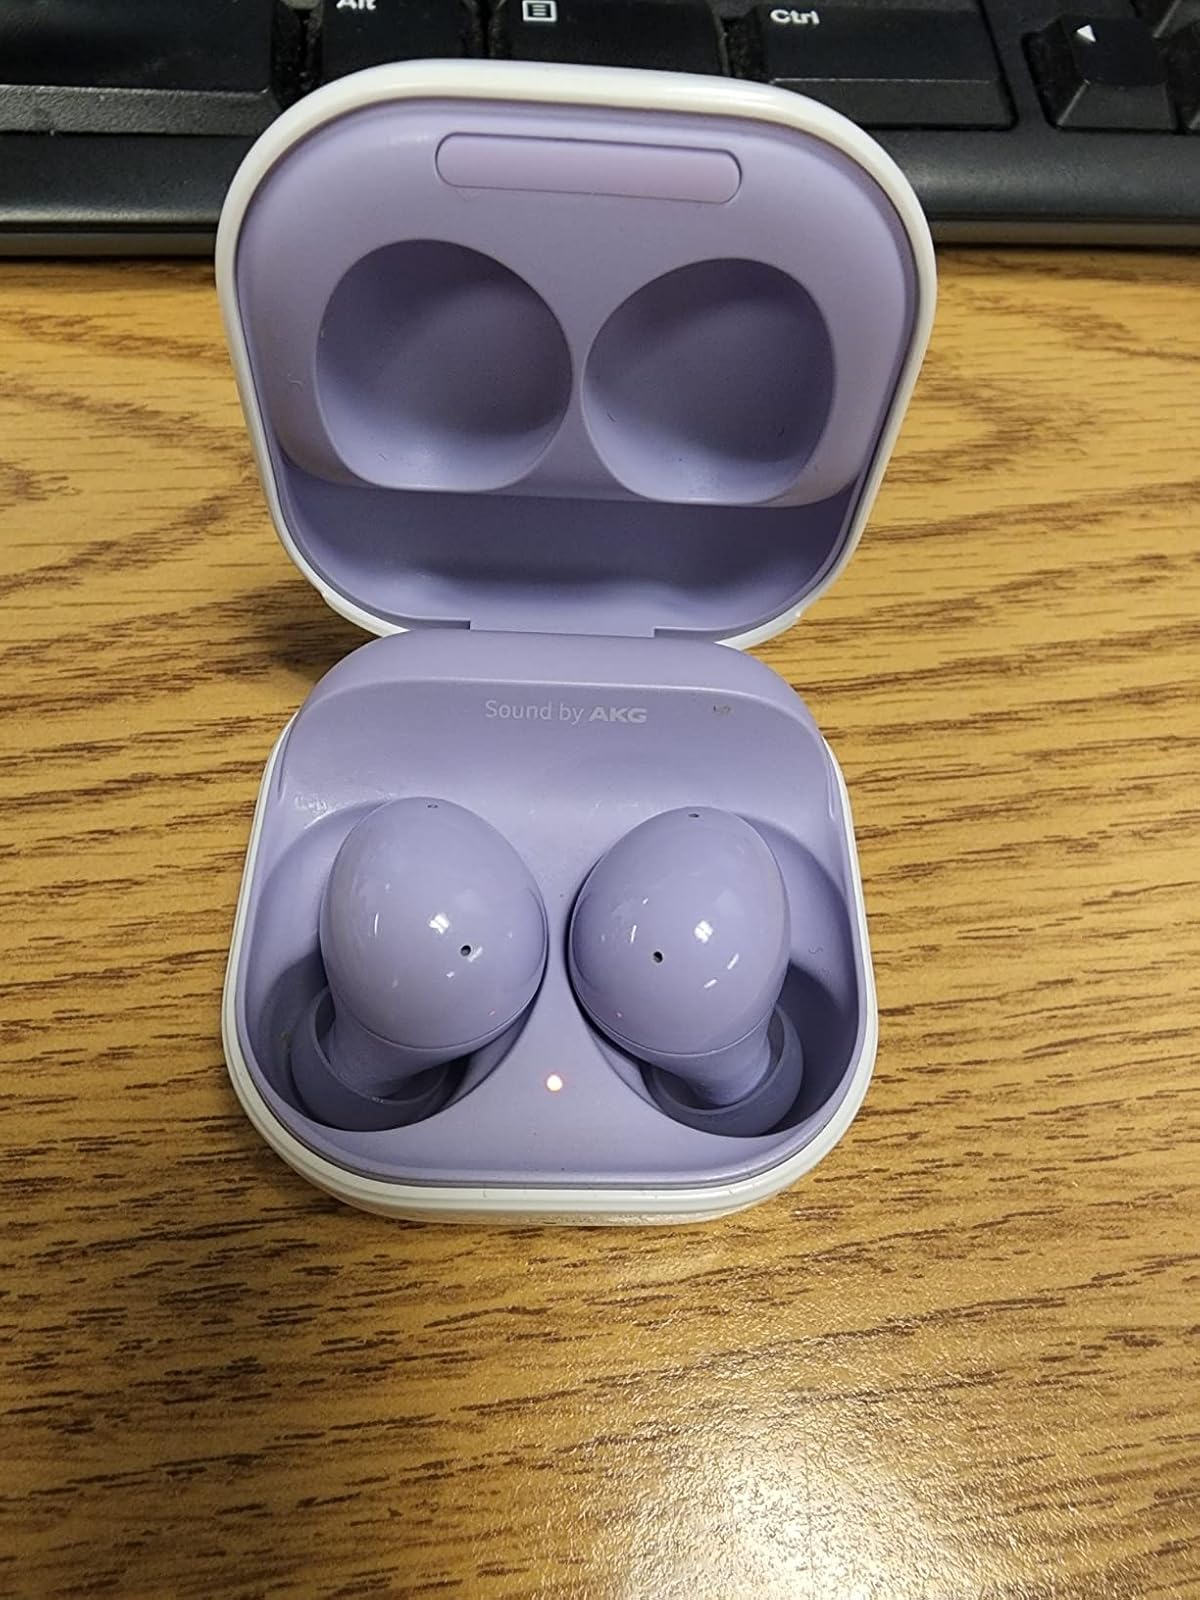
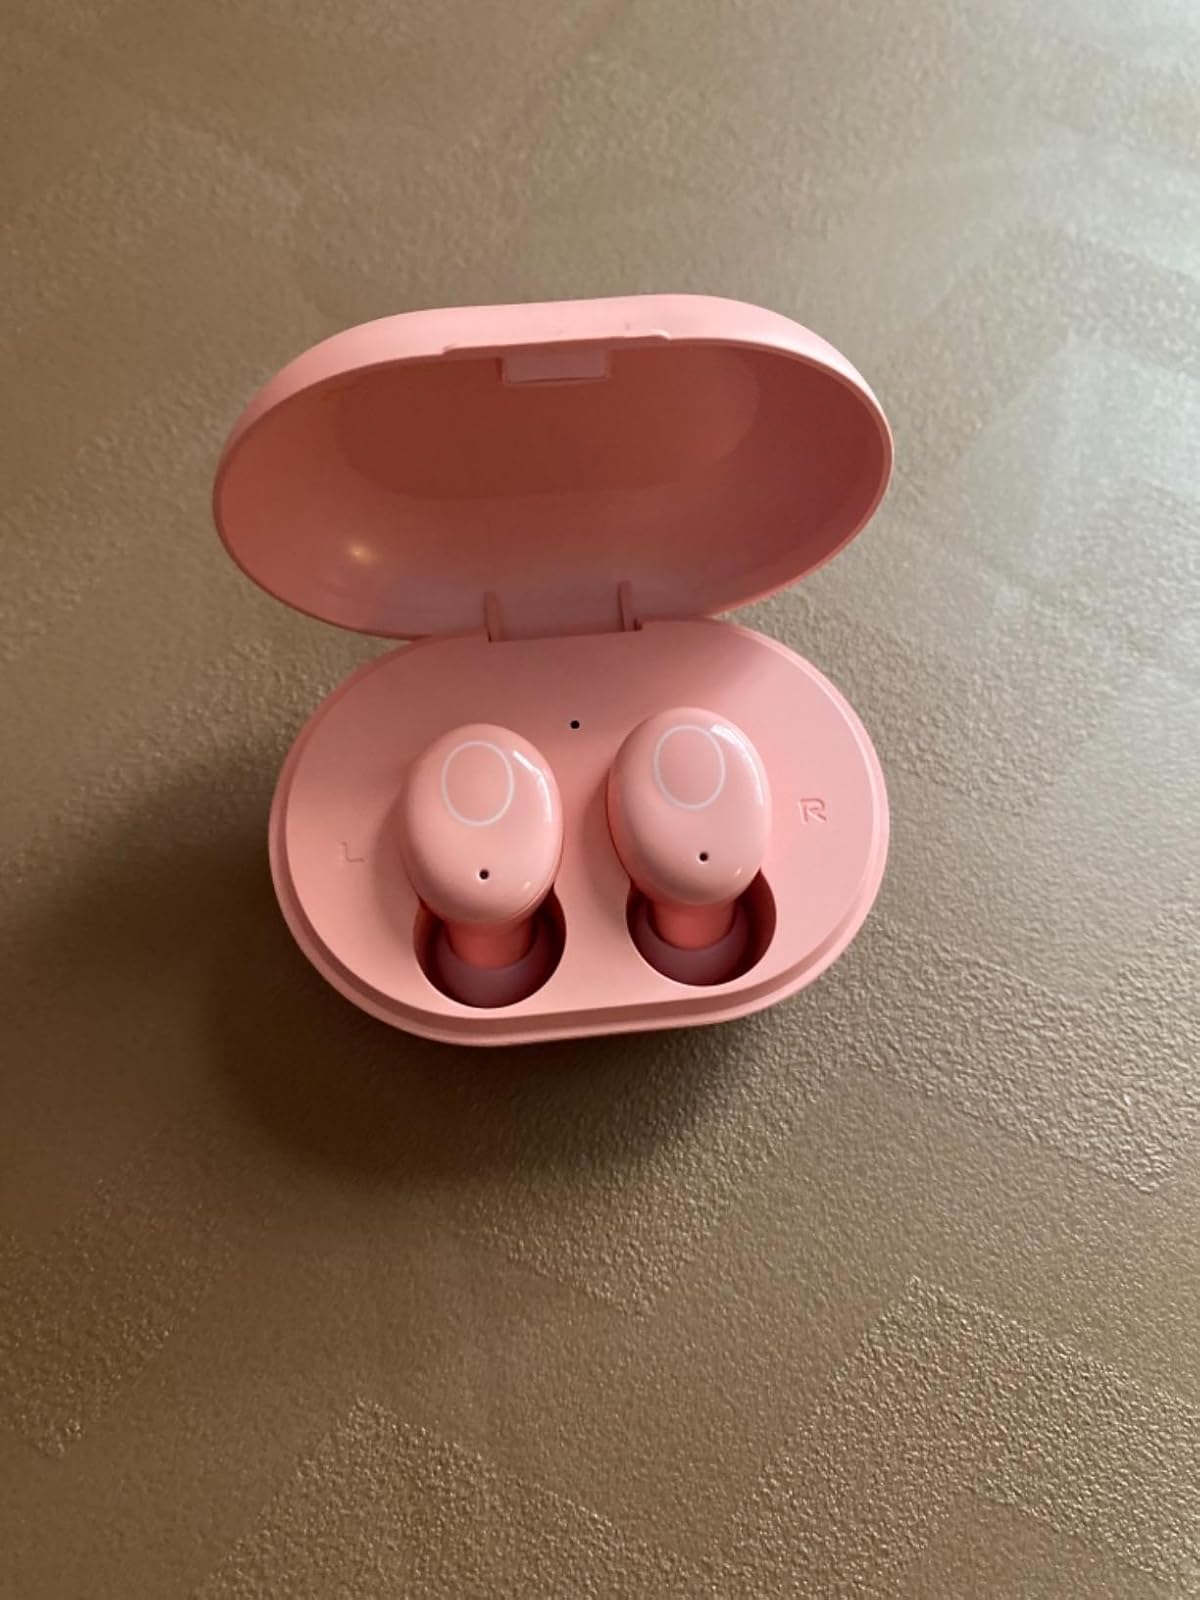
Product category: earbuds
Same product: no